Murder by Proxy

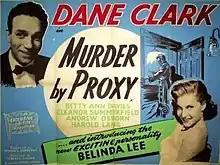
Theatrical release poster

Murder by Proxy (U.S. title: Blackout) is a 1954 British 'B' film noir crime drama film directed by Terence Fisher for Hammer Films and starring Dane Clark, Belinda Lee and Betty Ann Davies. The film was based on the 1952 novel "Murder by Proxy" by Helen Nielsen. The film was first released in the United States by Lippert Pictures on May 21, 1954, and later released in the UK by Exclusive on March 29, 1955. This was the first of an eight-picture deal between Hammer and Lippert Productions signed on Sept. 24, 1954. Production began on Sept. 28, 1954. Jimmy Sangster was assistant director, J. Elder Wills was Art Director and Phil Leakey handled Makeup. Belinda Lee died at age 26 in a car crash, ending a promising career.